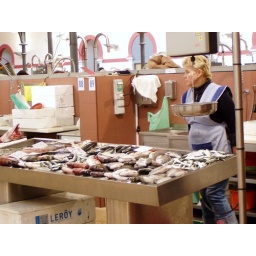
In a small indoor market in Portugal. This lady waited for customers to buy her fish